Describe the emotion expressed in this image:  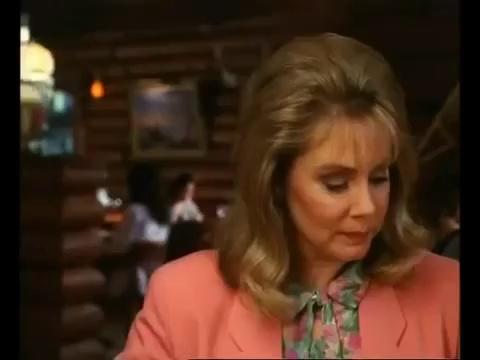
This person displays Pain, valence and arousal with high intensity.